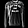
Label: Pullover